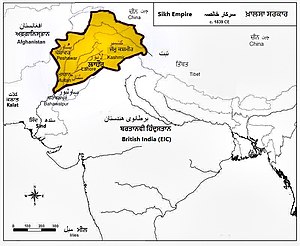
Punjab (Pakistan) / Punjabs tidslinje
Punjab som en del af sikhernes imperium
Punjab er en provins i det nord-østlige Pakistan. Punjab er Pakistans folkerigeset provins, 81,330,531. Det samlede areal er 205.344 km². Punjab i Pakistan er en del af Punjab-regionen, hvis anden halvdel ligger i Indien. Provinsenhovedstaden er Lahore. I storbyerne tales der især i de officielle sprog, som er henholdsvis urdu og engelsk, mens der i landdistriktet fortsat primært tales i punjabi. Oldtidens landområder i Pakistan og herunder oldtidens Punjab, var hjemsted for en af verdens første civilisationer, Harappa kulturen.